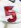
Number: 5